Rutheniridosmine

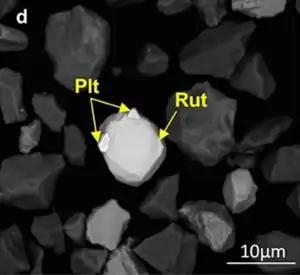
BSE images of PGMs forming polymineralic aggregates - Platarsite and rutheniridosmine

Rutheniridosmine is a naturally occurring mineral alloy of the elements ruthenium, iridium and osmium with the formula of . Rutheniridosmine occurs as hexagonal, opaque, silver-white, metallic grains with a Mohs hardness of six. Platinum, palladium, rhodium, iron, and nickel occur as impurities.